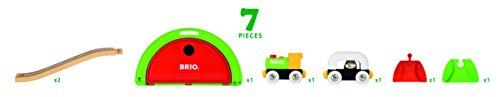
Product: BRIO World - 33711 My First Take Along Set | 7 Piece Train Toy with Accessories and Wooden Tracks for Kids Ages 18 Months and Up
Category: Toys & Games | Play Vehicles | Play Trains & Railway Sets | Accessories | Train Tracks
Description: Compatibility - As your child develops, so can their railway play as the My First Take Along Set is compatible with all other BRIO railway toys.
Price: $32.12
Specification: ProductDimensions:7x2x23inches|ItemWeight:1pounds|ShippingWeight:2.12pounds(Viewshippingratesandpolicies)|DomesticShipping:ItemcanbeshippedwithinU.S.|InternationalShipping:ThisitemcanbeshippedtoselectcountriesoutsideoftheU.S.LearnMore|ASIN:B000B69PAY|Itemmodelnumber:63371100|Manufacturerrecommendedage:18months-5years|Discontinuedbymanufacturer:Yes